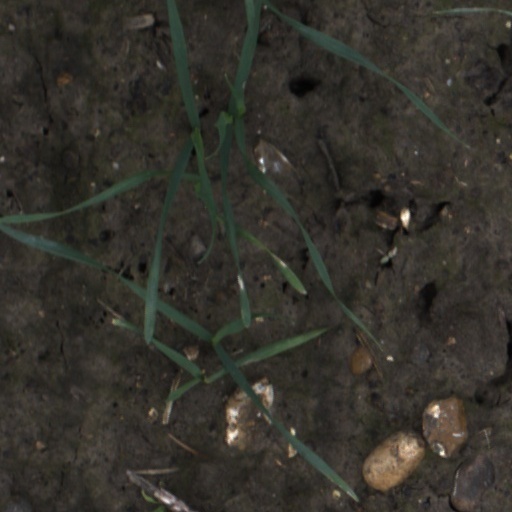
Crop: wheat